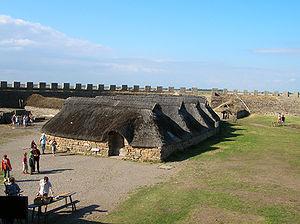
Le Paysage agricole du sud d'Öland est un site suédois inscrit au patrimoine culturel de L'UNESCO depuis 2000. Il couvre l'alvar de Stora Alvaret situé sur l'île d'Öland. Le site est classé du fait de son occupation continue depuis l'âge de la pierre et les adaptations des populations aux contraintes du paysage. En outre, l'alvar, une formation calcaire qui s'étale sur 260 km², présente un grand intérêt biologique en raison de la présence de nombreuses orchidées, de la potentille ligneuse, et de l'hélianthème d'Öland.
La forteresse d'Eketorp est une forteresse de l'âge du fer située au Sud-Est de l'île d'Öland, sur la plaine de Stora Alvaret en Suède.